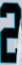
Number: 2